Richard Hudson (New Zealand politician)

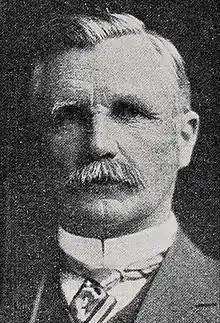
Richard Hudson

Richard Phineas Hudson (1860 – 2 May 1953) was a Reform Party Member of Parliament in New Zealand. Born in Ireland, he was a tea planter in British Ceylon before becoming a fruit grower in New Zealand.